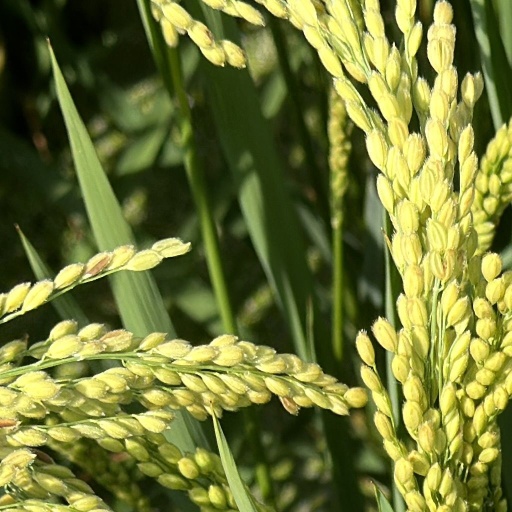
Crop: rice